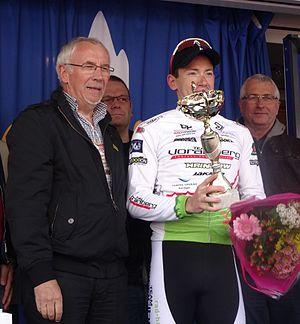
Reportage photographique réalisé le samedi 24 mai 2014 à l'occasion de l'arrivée de la deuxième étape du Paris-Arras Tour 2014 à Beaurains, Pas-de-Calais, Nord-Pas-de-Calais, France.
La 33ᵉ édition du Paris-Arras Tour a eu lieu du 23 au 25 mai 2014. La course fait partie du calendrier UCI Europe Tour 2014 en catégorie 2.2.
Fabian Schnaidt, né le 27 octobre 1990, est un coureur cycliste allemand. Professionnel de 2012 à 2014, il compte plusieurs succès à son actif et a, notamment, été champion d'Allemagne sur route espoirs.
La saison 2014 de l'équipe cycliste Vorarlberg est la seizième de cette équipe.